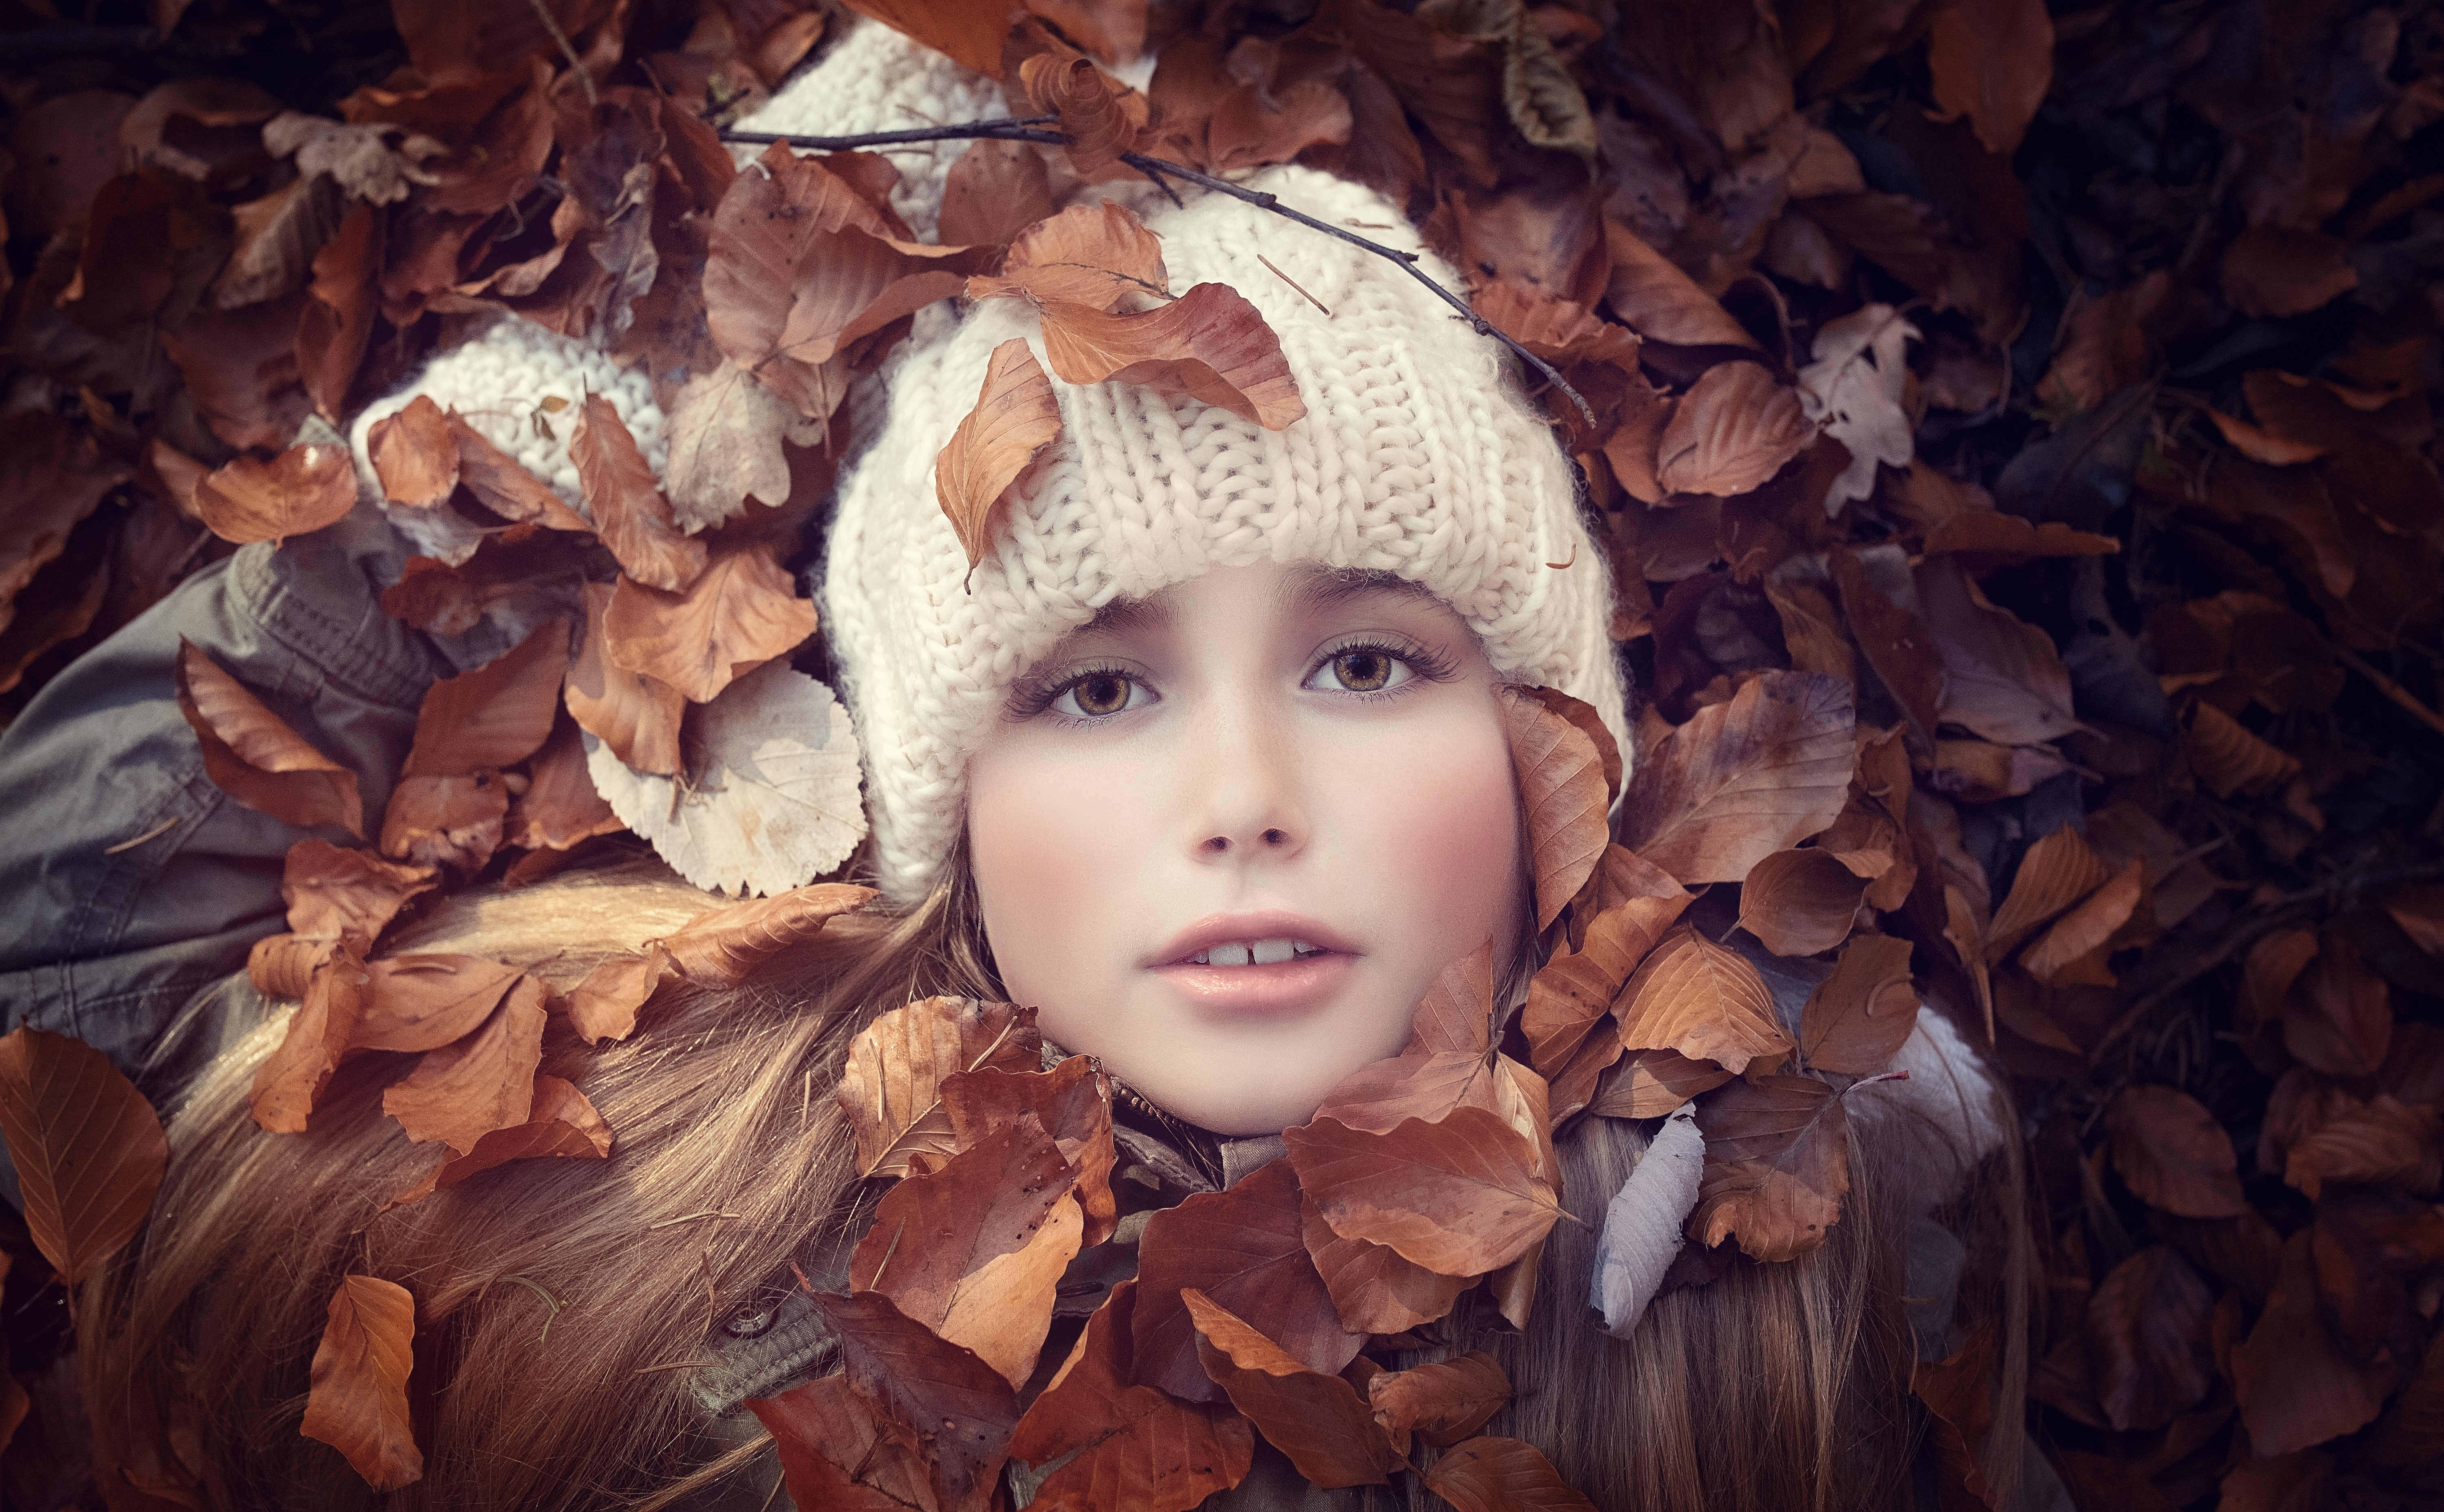
nature, forest, person, girl, female, portrait, autumn, child, human, close, season, forest floor, leaves, face, cap, beauty, out, portrait photography